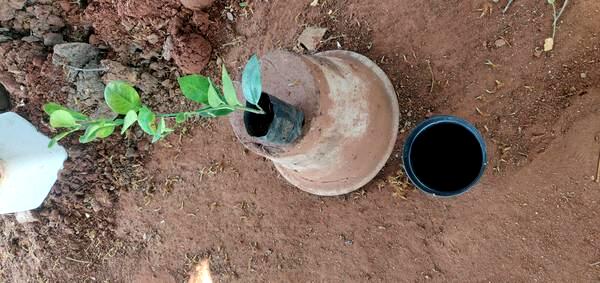
Plant: Lemon